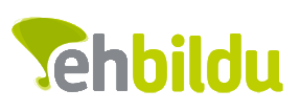
Les élections générales espagnoles de 2016 se tiennent le 26 juin 2016, un peu plus de cent quatre-vingts jours après le précédent scrutin parlementaire qui n'a pu dégager aucune majorité claire au Congrès des députés, la chambre basse des Cortes Generales.